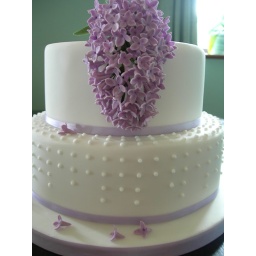
2 tiers of fruit cake covered in fondant with gumpaste lilacs and piped royal icing